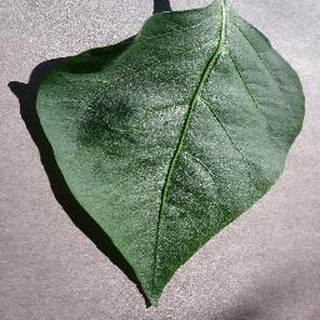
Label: healthy_bell_pepper